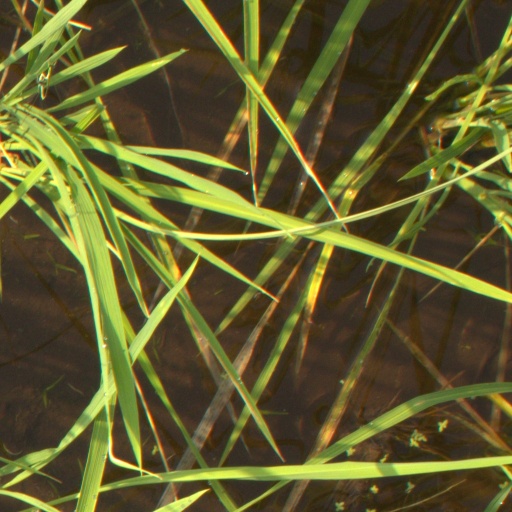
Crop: rice